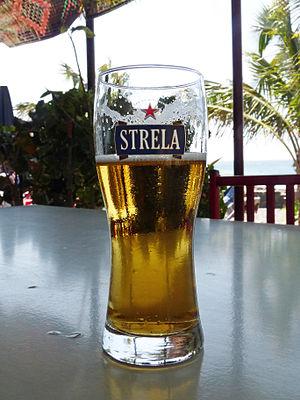
Bière nationale Strela à Cidade Velha (Cap-Vert)
Strela est à ce jour la seule marque de bière cap-verdienne. Lancée en 2006 en remplacement de la Coral, elle est produite par la Sociedade Cabo-verdiana de Cerveja e Refrigerantes qui fabrique également des sodas et dont le siège est à Praia.
La cuisine du Cap-Vert est une cuisine d'Afrique de l'Ouest. Le plat national est la cachupa.